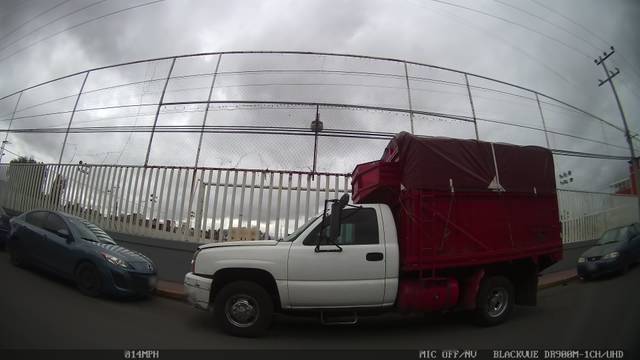
Region: Mexico
Coordinates: 19.287, -99.684